CityOn Zhengzhou Shopping Center

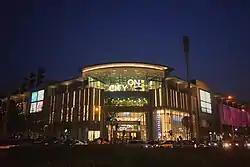

CityOn Zhengzhou Shopping Center is a shopping mall on Nongye E. Road in Zhengdong New Area, Zhengzhou, China. It was opened on 16 March 2017.